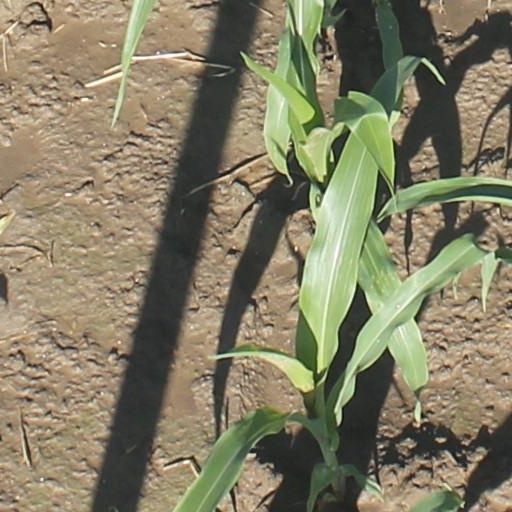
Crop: maize; corn